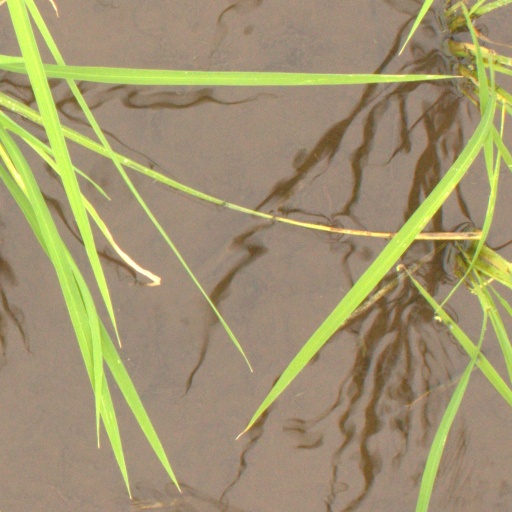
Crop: rice